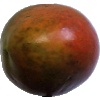
Label: Mango Red 1